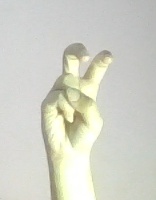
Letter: toot